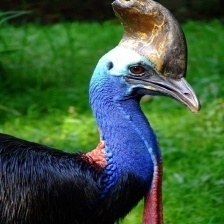
Species: CASSOWARY
Scientific name: CASUARIUS